Banta

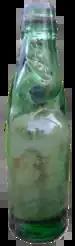
Example of a Codd-neck bottle

The drink gets its name from the marble in the Codd-neck bottle. The marble in Hindi and Punjabi is known as the banta, goli, goti, kancha, etc., hence the names, "Banta Soda" and "Goti Soda" – as the drink is known in North India, and the "Goli Soda" – as the drink is known in South India. In Delhi, it is also called the "kanchay waali drink" or "nimbu soda". "Fotash Jawl" is the Bengali name for this drink.